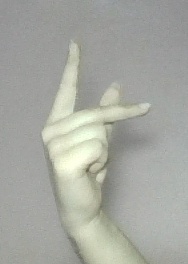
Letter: dha